W Face: Inside/Outside

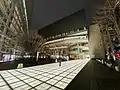
The , which promoted material from "W Face", was filmed at the Tokyo International Forum at Hall A (pictured).

"W Face" produced two singles from both albums: "Kimi Omoi" from "Inside" and "Shhh!"" from "Outside". The former track first appeared on Koda's mini-album "", which was distributed exclusively in promotional campaigns for the Pachinko game of the same name. A music video was also included with the mini-album's DVD release. Because it was included on the mini-album and not released separately, it served as a B-side to "Shhh!".